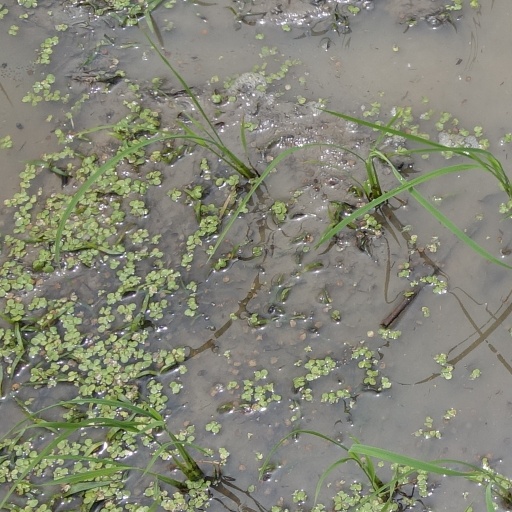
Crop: rice